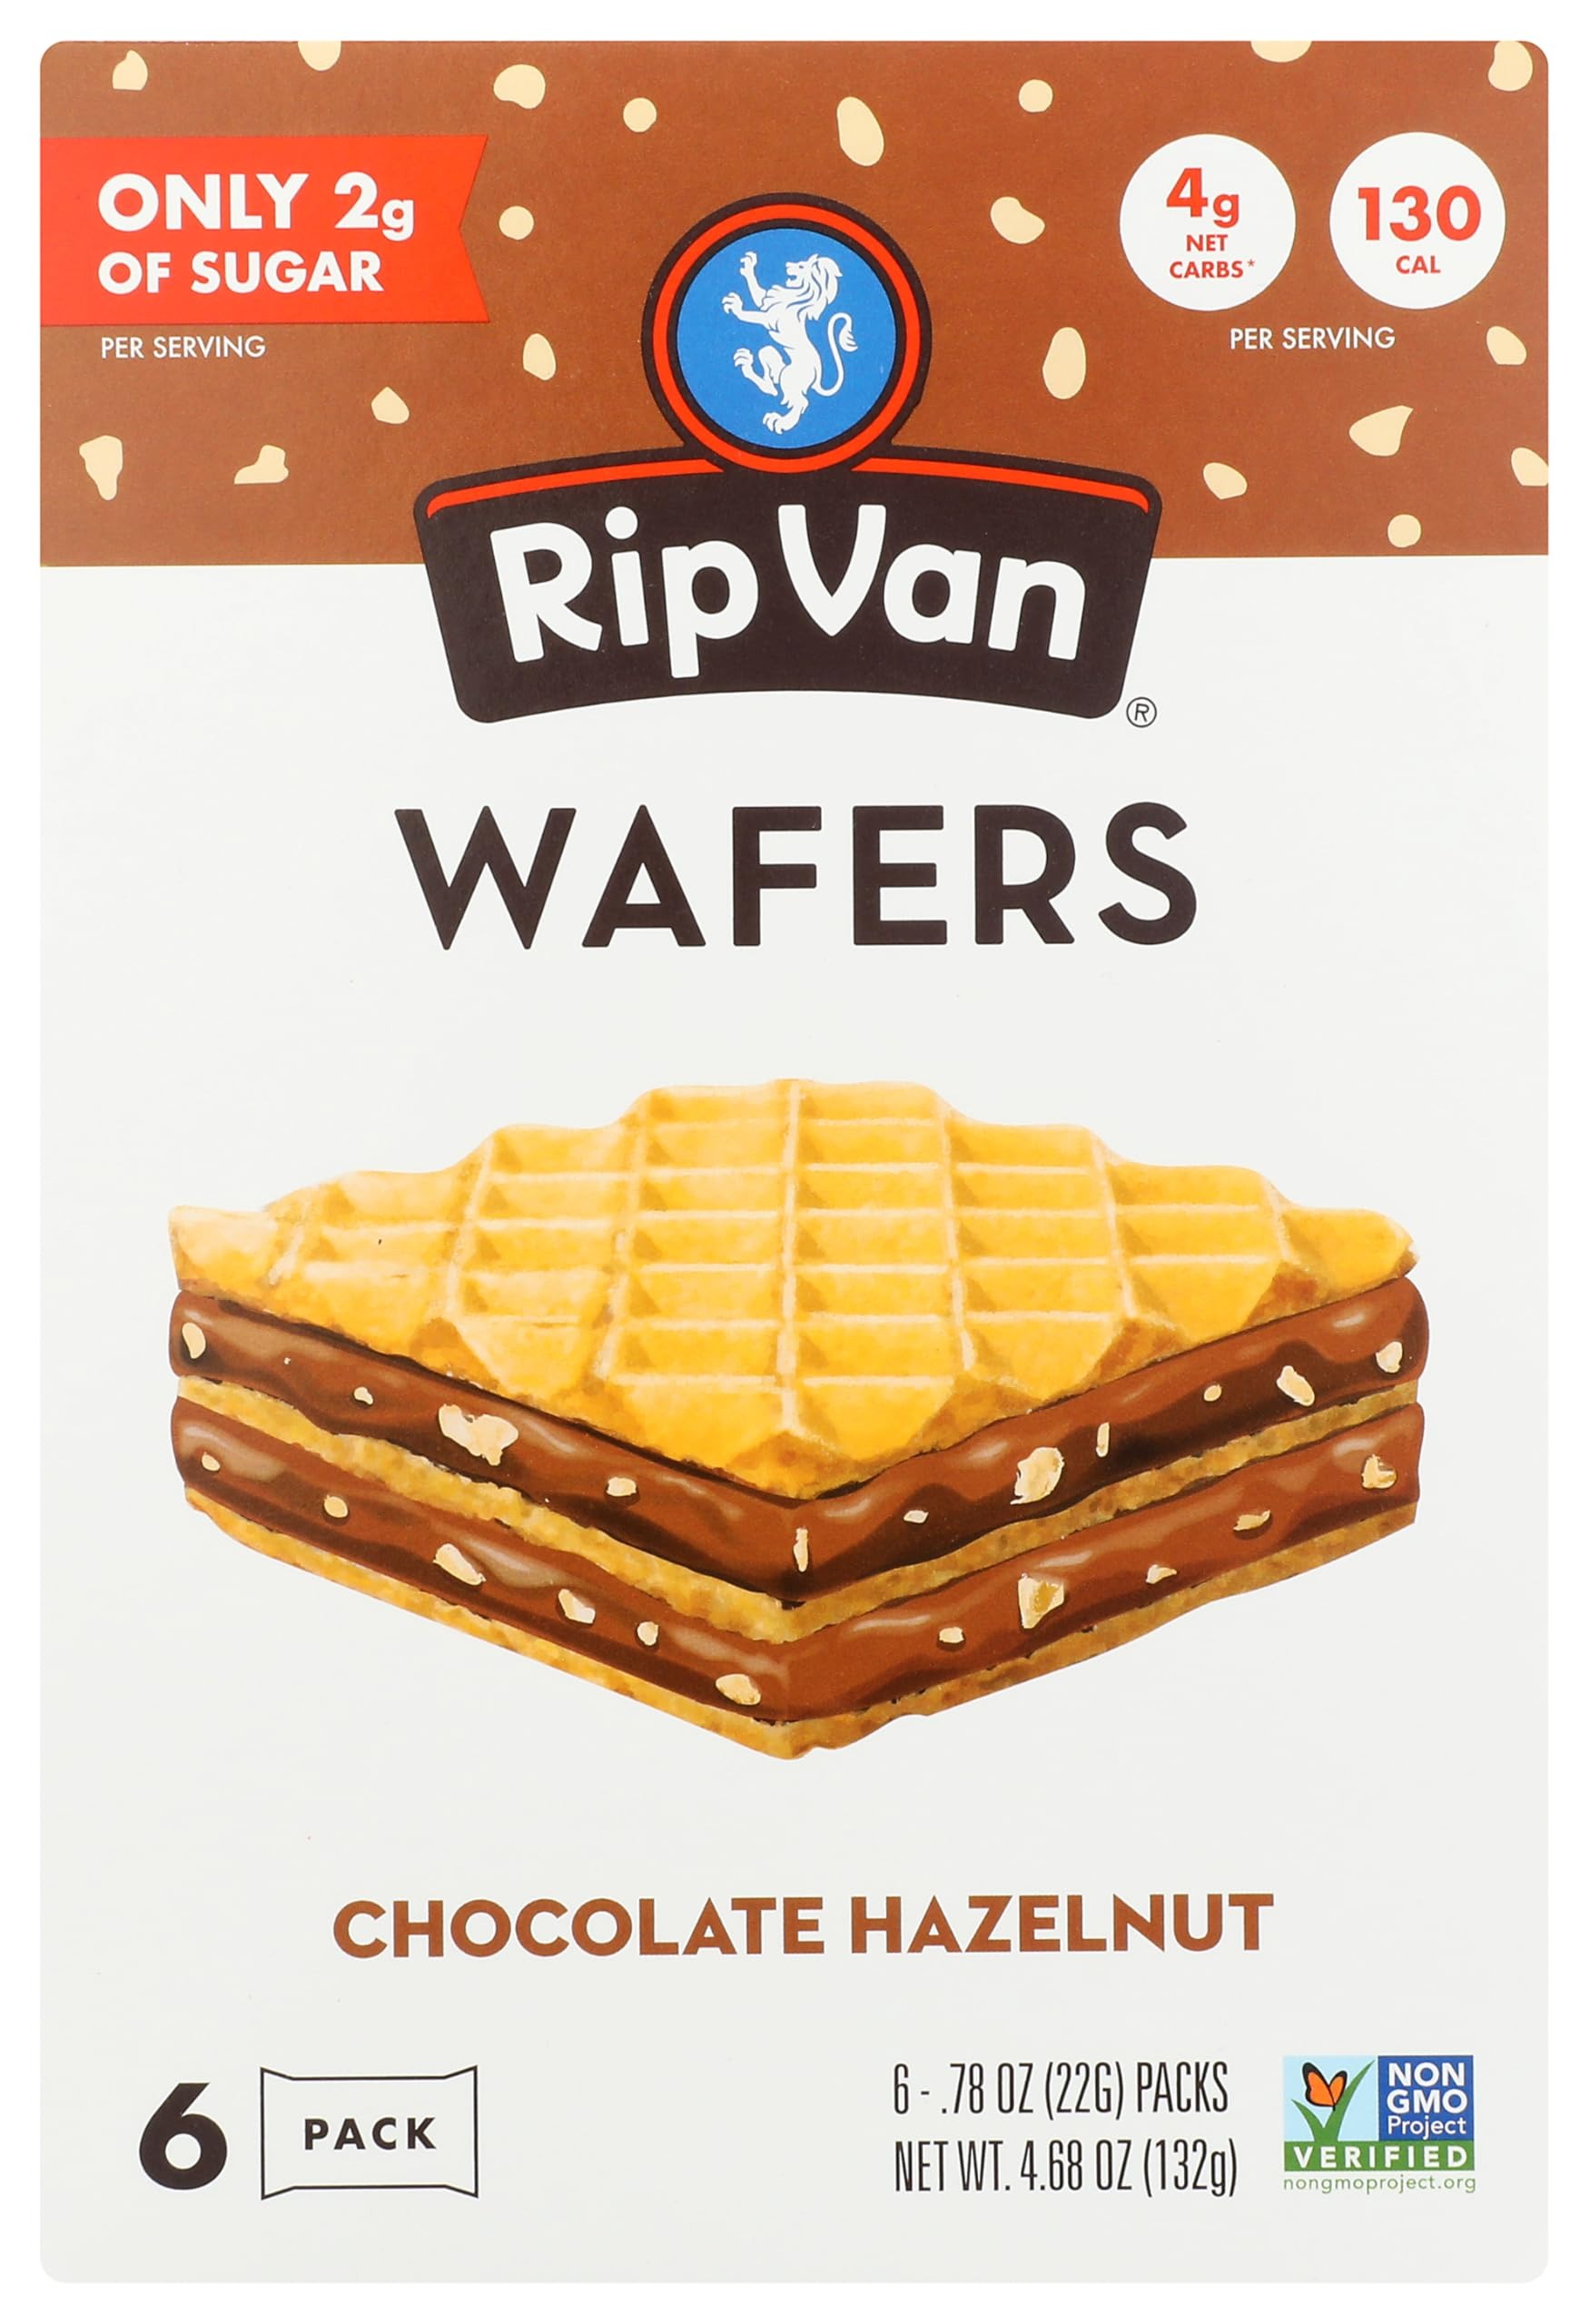
Item Name: Wafer Chocolate Hazelnut 4.68oz 6 x 6 CT
Bullet Point: Healthy Snack with Only 2g of Sugar: Contains 2g of Sugar, 4g of net carbs, 0g Trans Fat, 130 calories, and 6g of Fiber in each 33g Wafer
Value: 6.0
Unit: Count

Price: 54.485